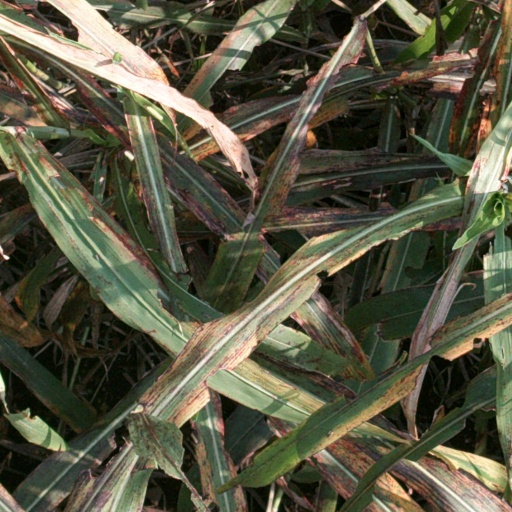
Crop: sorghum